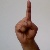
The image shows a hand gesture representing the letter 'D' in Indian Sign Language.